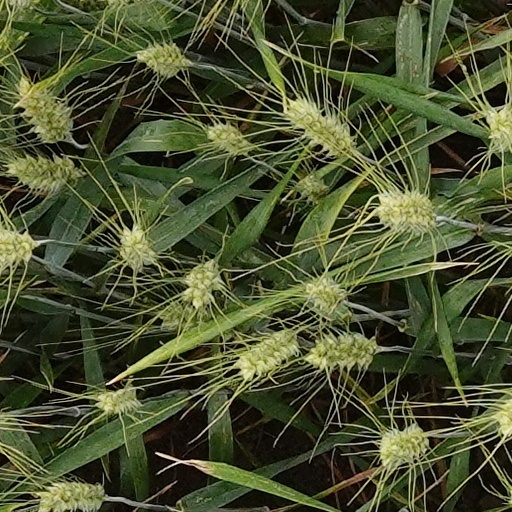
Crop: wheat